Dennis Morgan

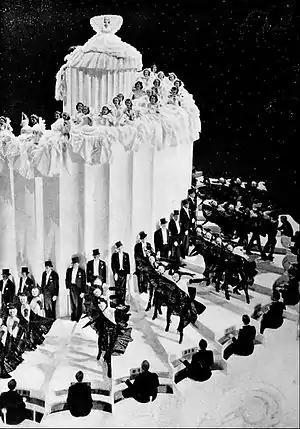
Morgan (billed as "Stanley Morner") appeared as the singing bridegroom in the famous "Wedding Cake" musical number in "The Great Ziegfeld" (1936), but the voice singing "A Pretty Girl Is Like a Melody" was that of MGM contract player Allan Jones.

He appeared in sporadic television guest roles in the 1950s, including the ABC religion anthology series, "Crossroads", in the 1955 episode "The Gambler" and as Senator-designate Fairchild in an episode of the dramatic anthology series "Stage 7", titled "Press Conference" in 1955.